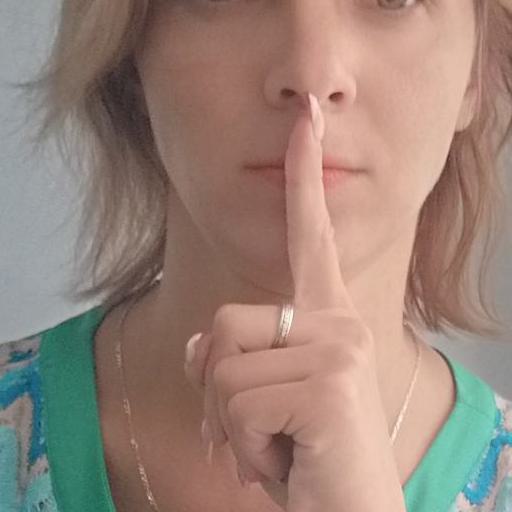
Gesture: mute